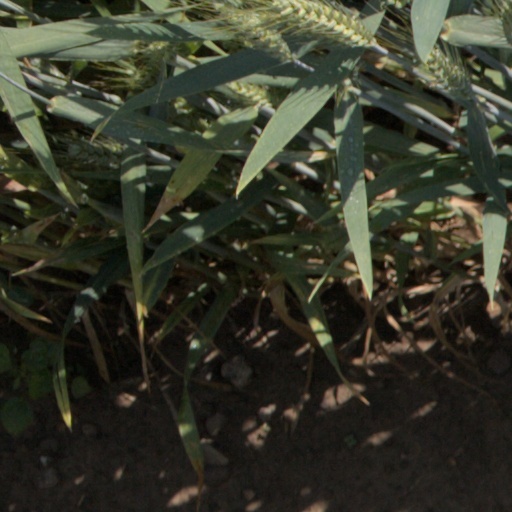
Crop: wheat